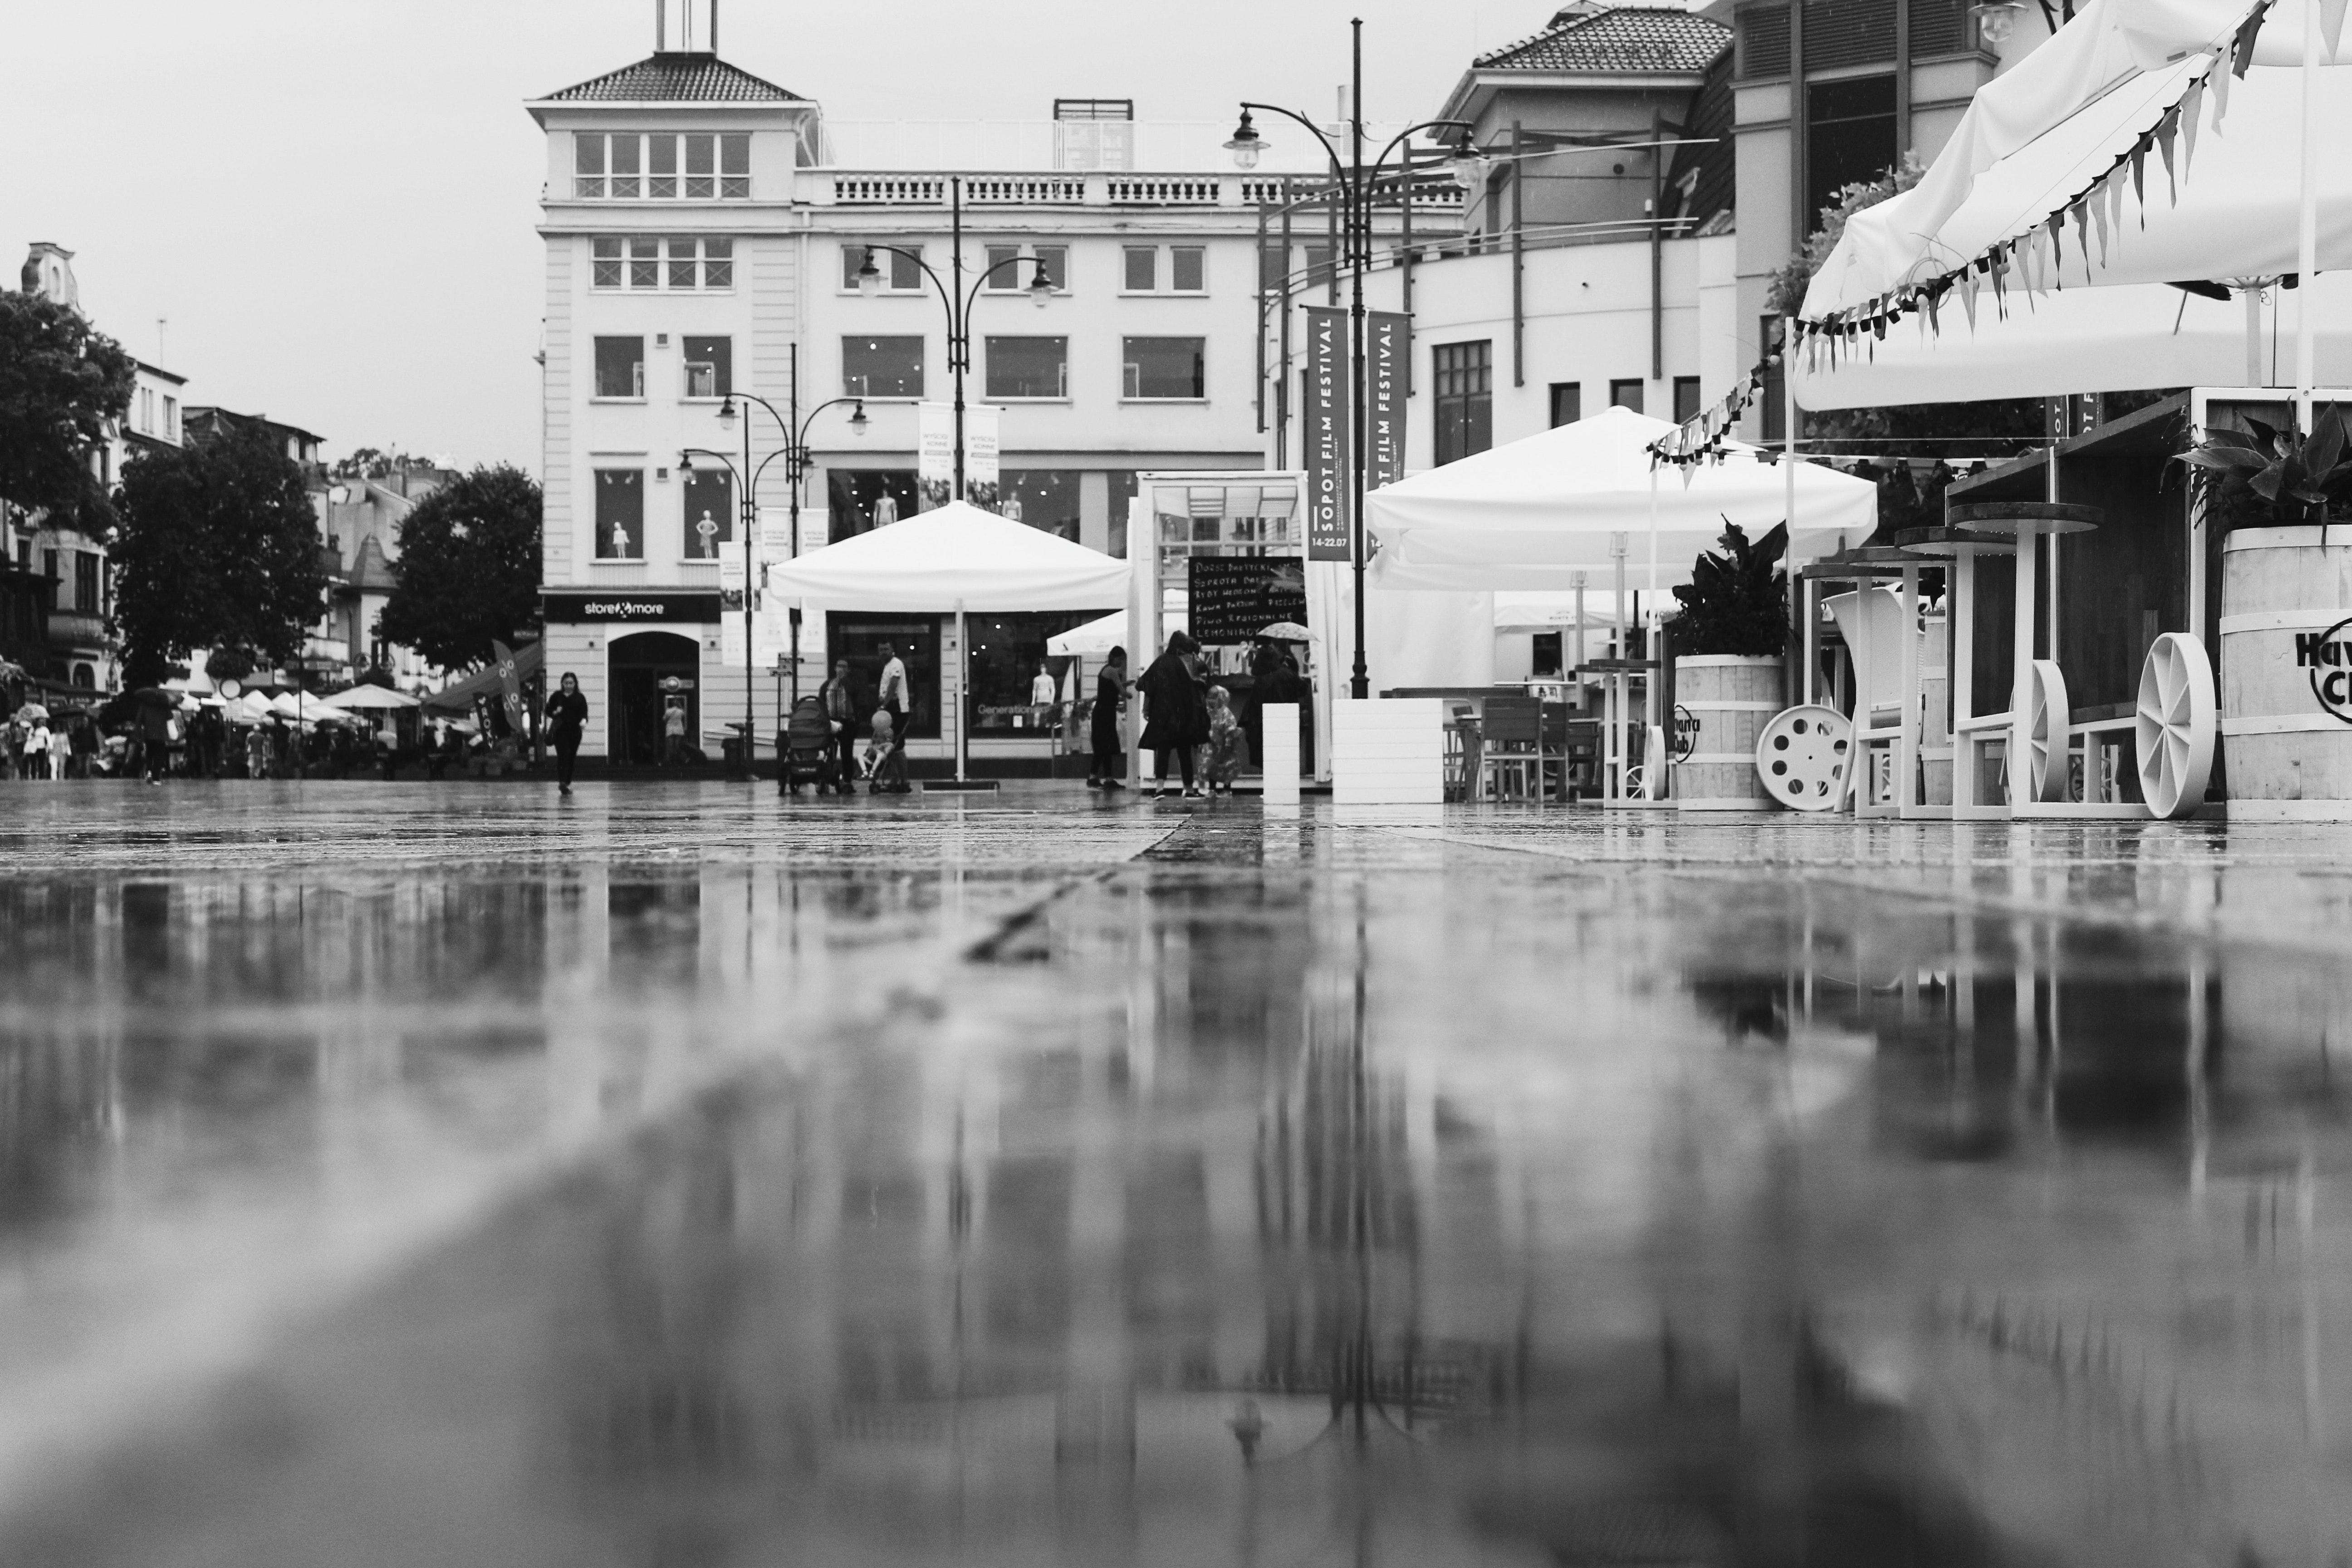
white, water, black and white, monochrome photography, monochrome, rain, town, reflection, photography, flood, building, architecture, street, neighbourhood, house, home, city, style, residential area